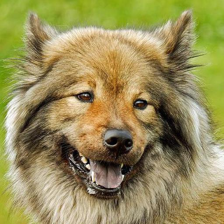
Label: animals